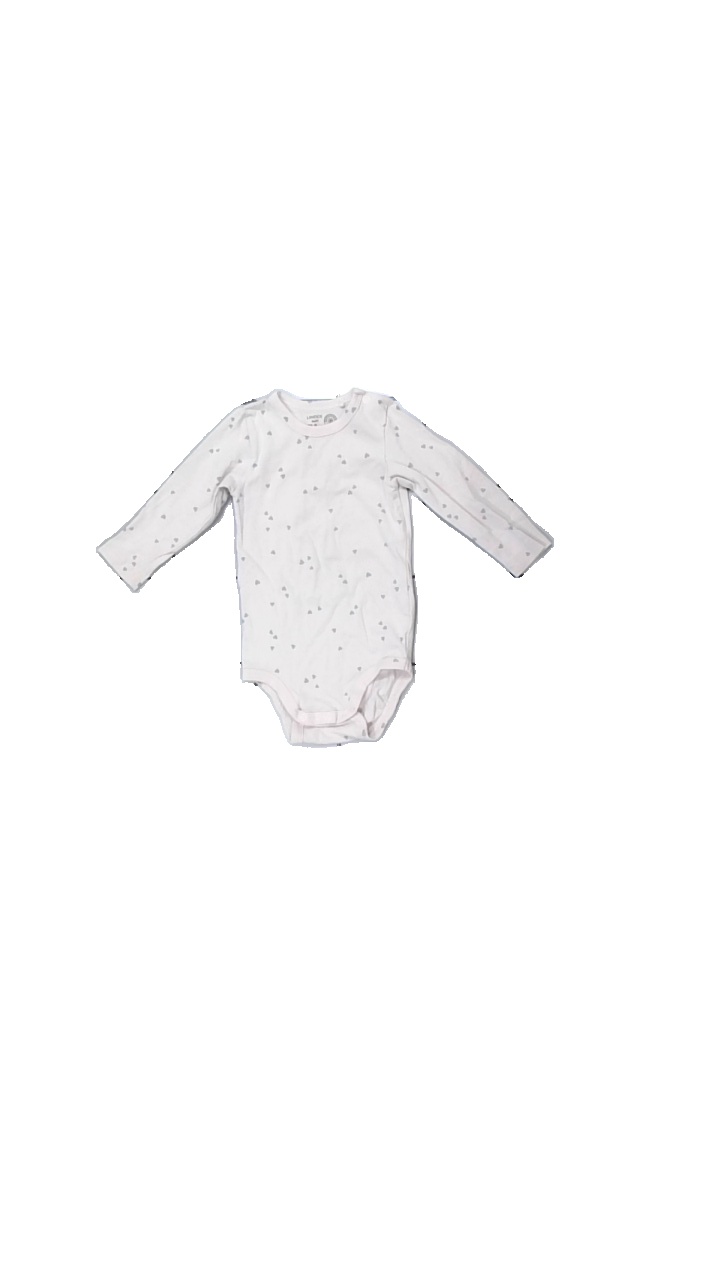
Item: Top (Children)
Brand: Lindex
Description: rosa långärmad body med hjärtan på, fläckar fram
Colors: Pink, Grey
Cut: Regular
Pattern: Other
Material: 100% cotton
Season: All
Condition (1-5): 3
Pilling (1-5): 5
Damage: fläckar
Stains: Major
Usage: Export
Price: <50